Yang Jiechi

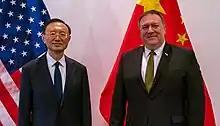
Yang meets with U.S. Secretary of State Michael R. Pompeo in Honolulu, HI on June 17, 2020.

In 2013, Yang Jiechi met with Japan's new ambassador to China and leader of Japan's New Komeito party. Yang also held group meetings with ambassadors from EU and its member states. He also met with Moo-sung Kim, Special envoy of South Korea's president-elect Park Geun-hye, to strengthen ties with South Korea. Yang has also made pledges for more contribution to world peace.